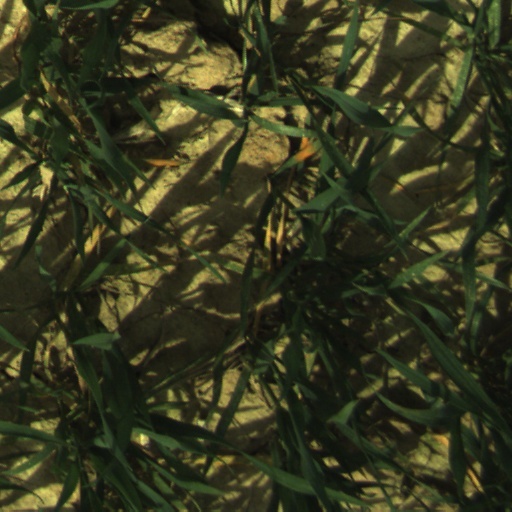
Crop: wheat